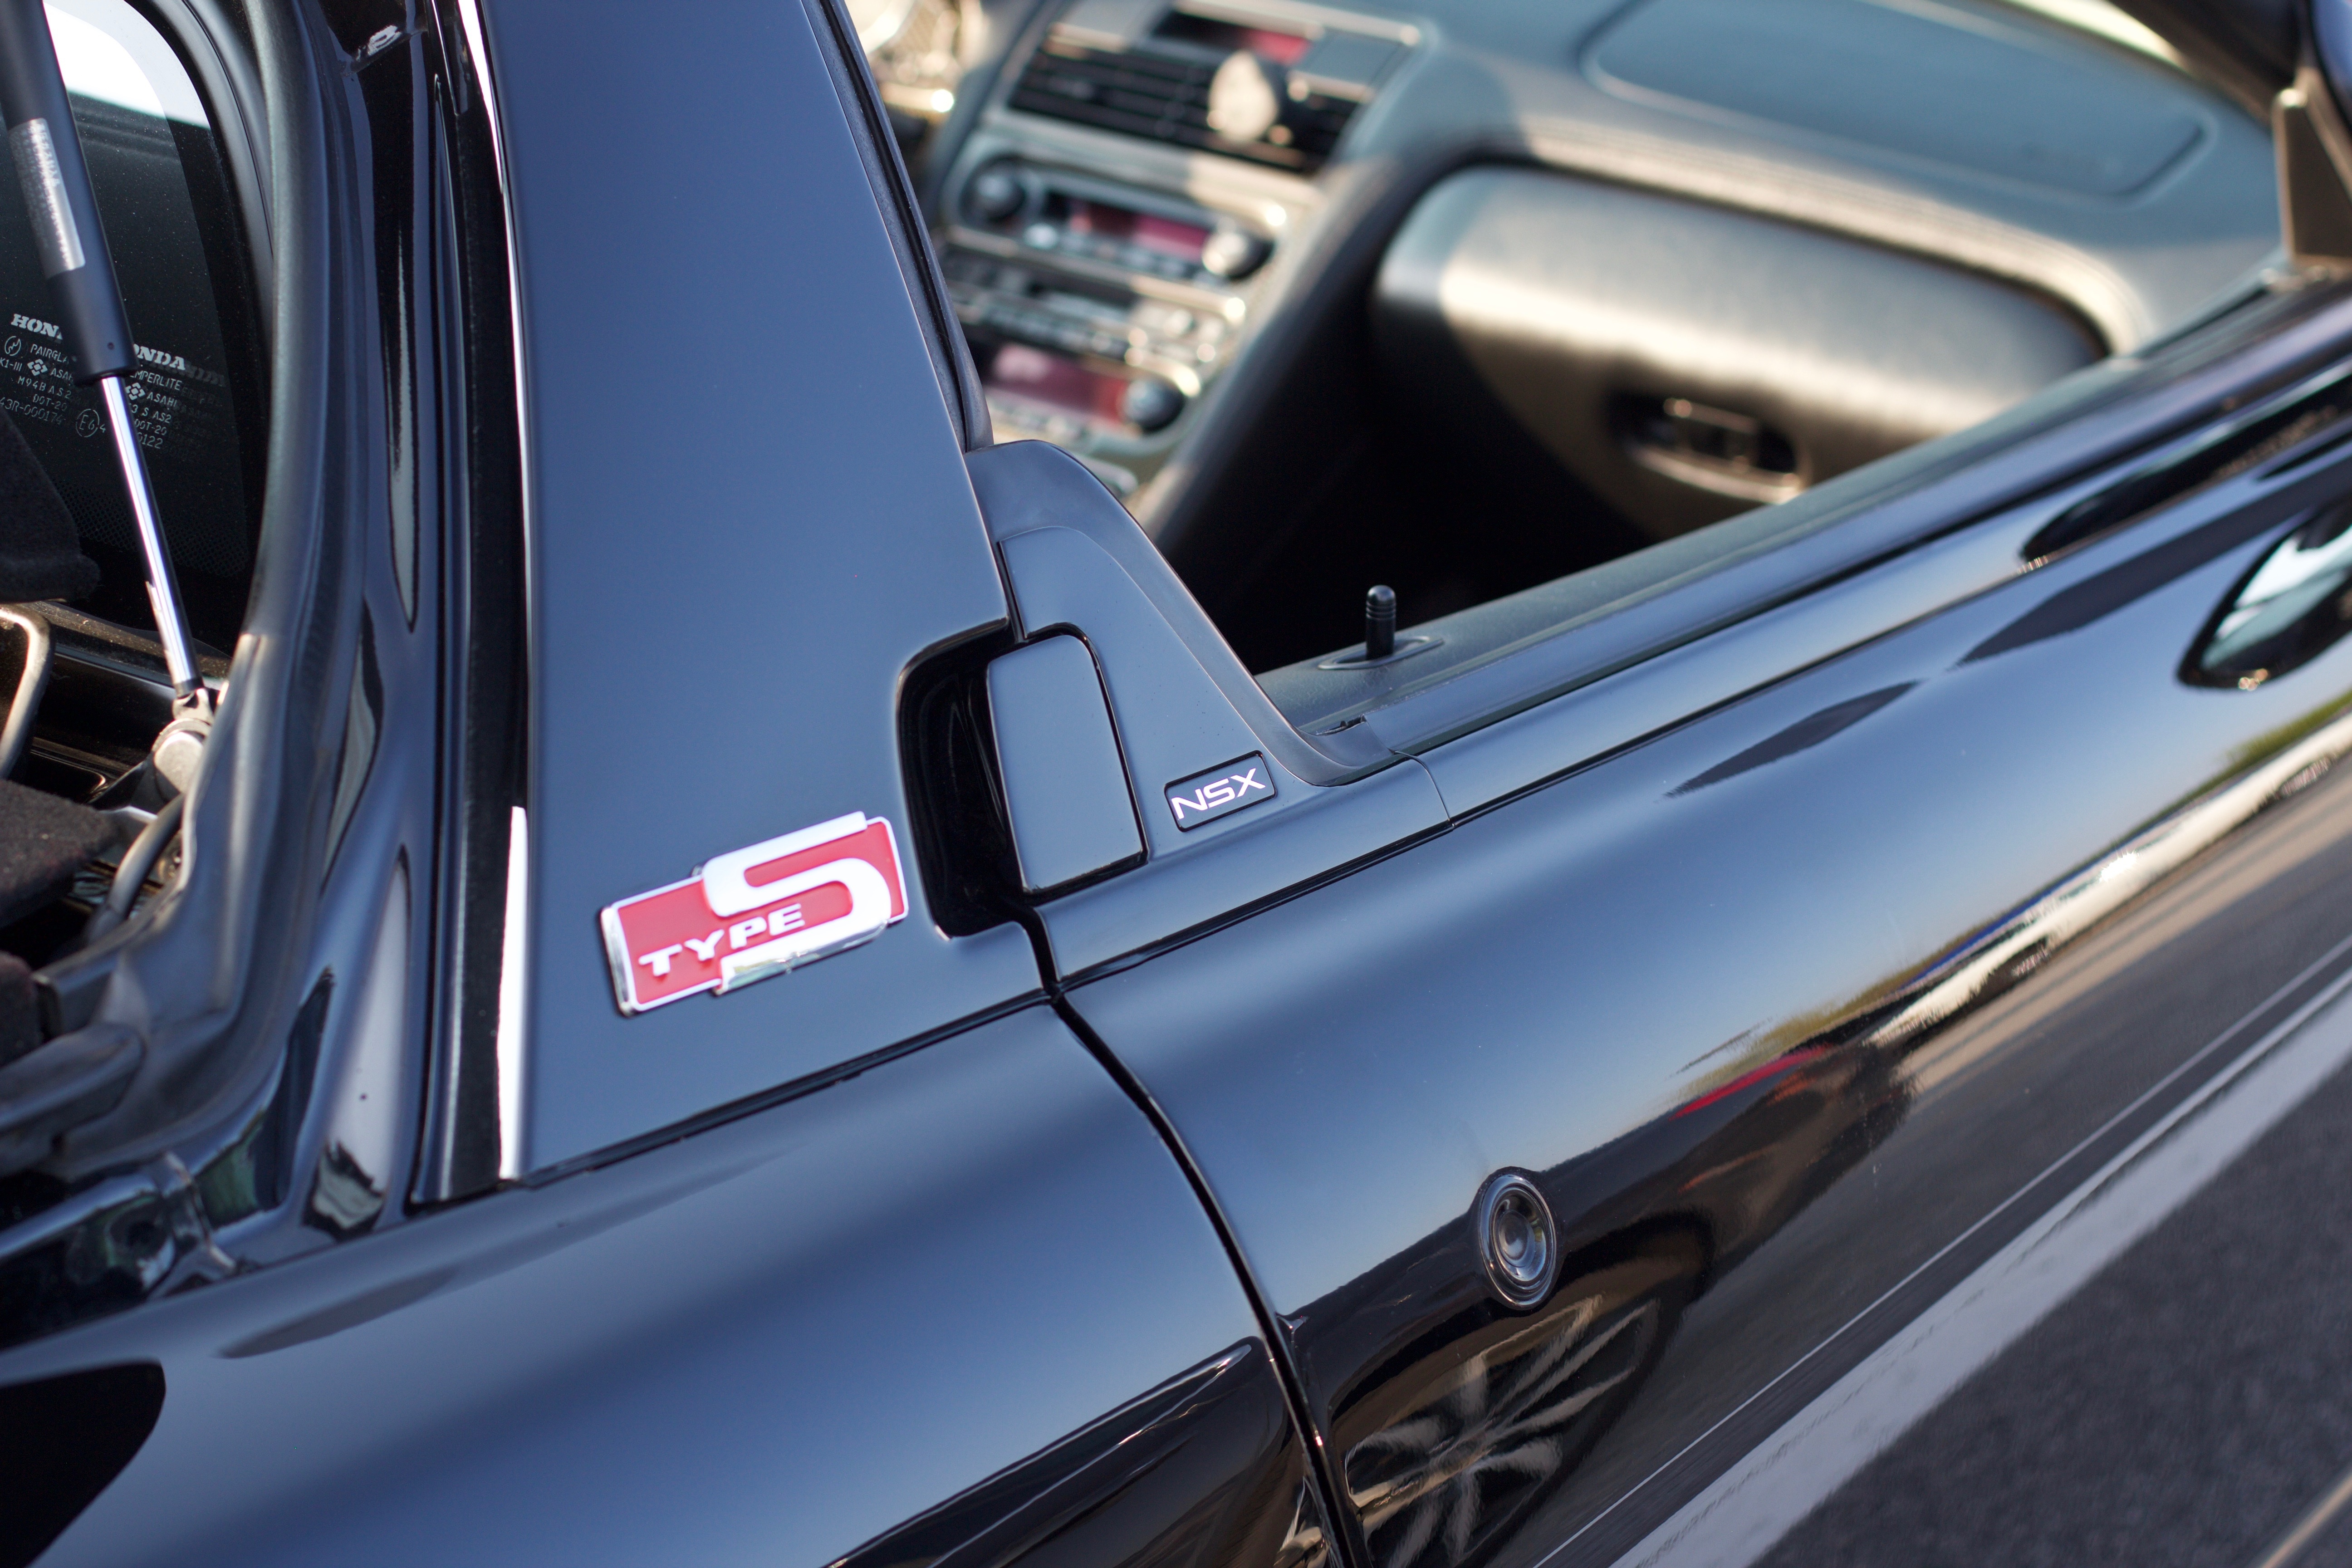
car, wheel, vehicle, sports car, supercar, sedan, bmw, audi, auto show, sport utility vehicle, land vehicle, automobile make, automotive exterior, compact car, automotive design, luxury vehicle, executive car, sports sedan